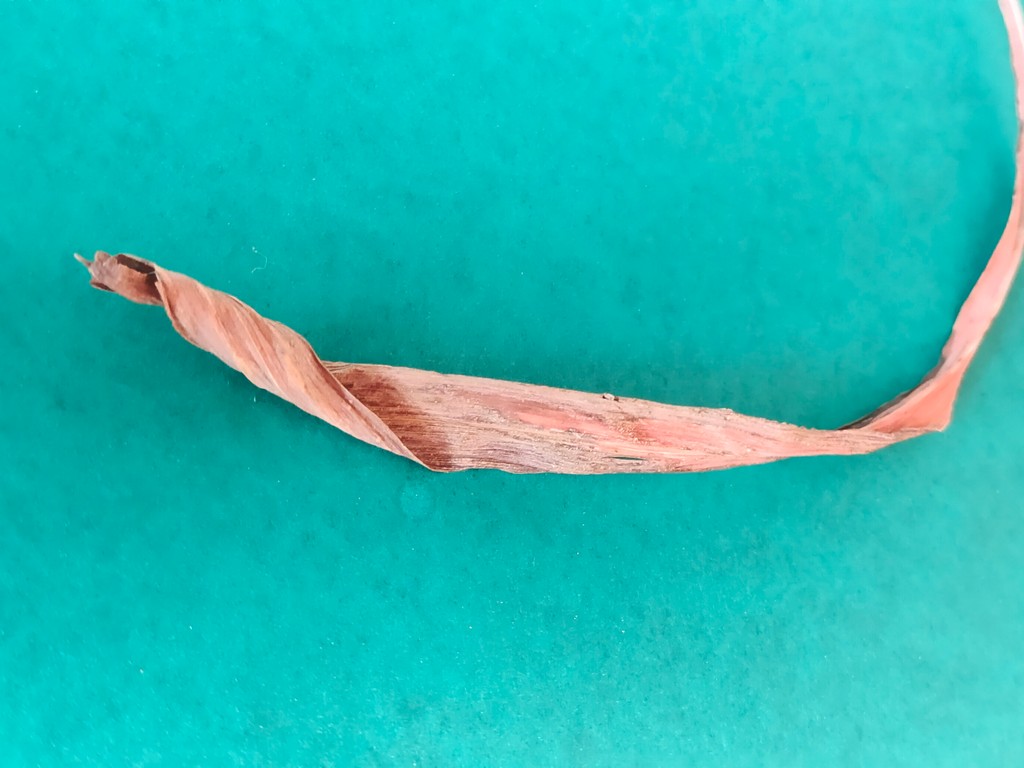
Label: Dried